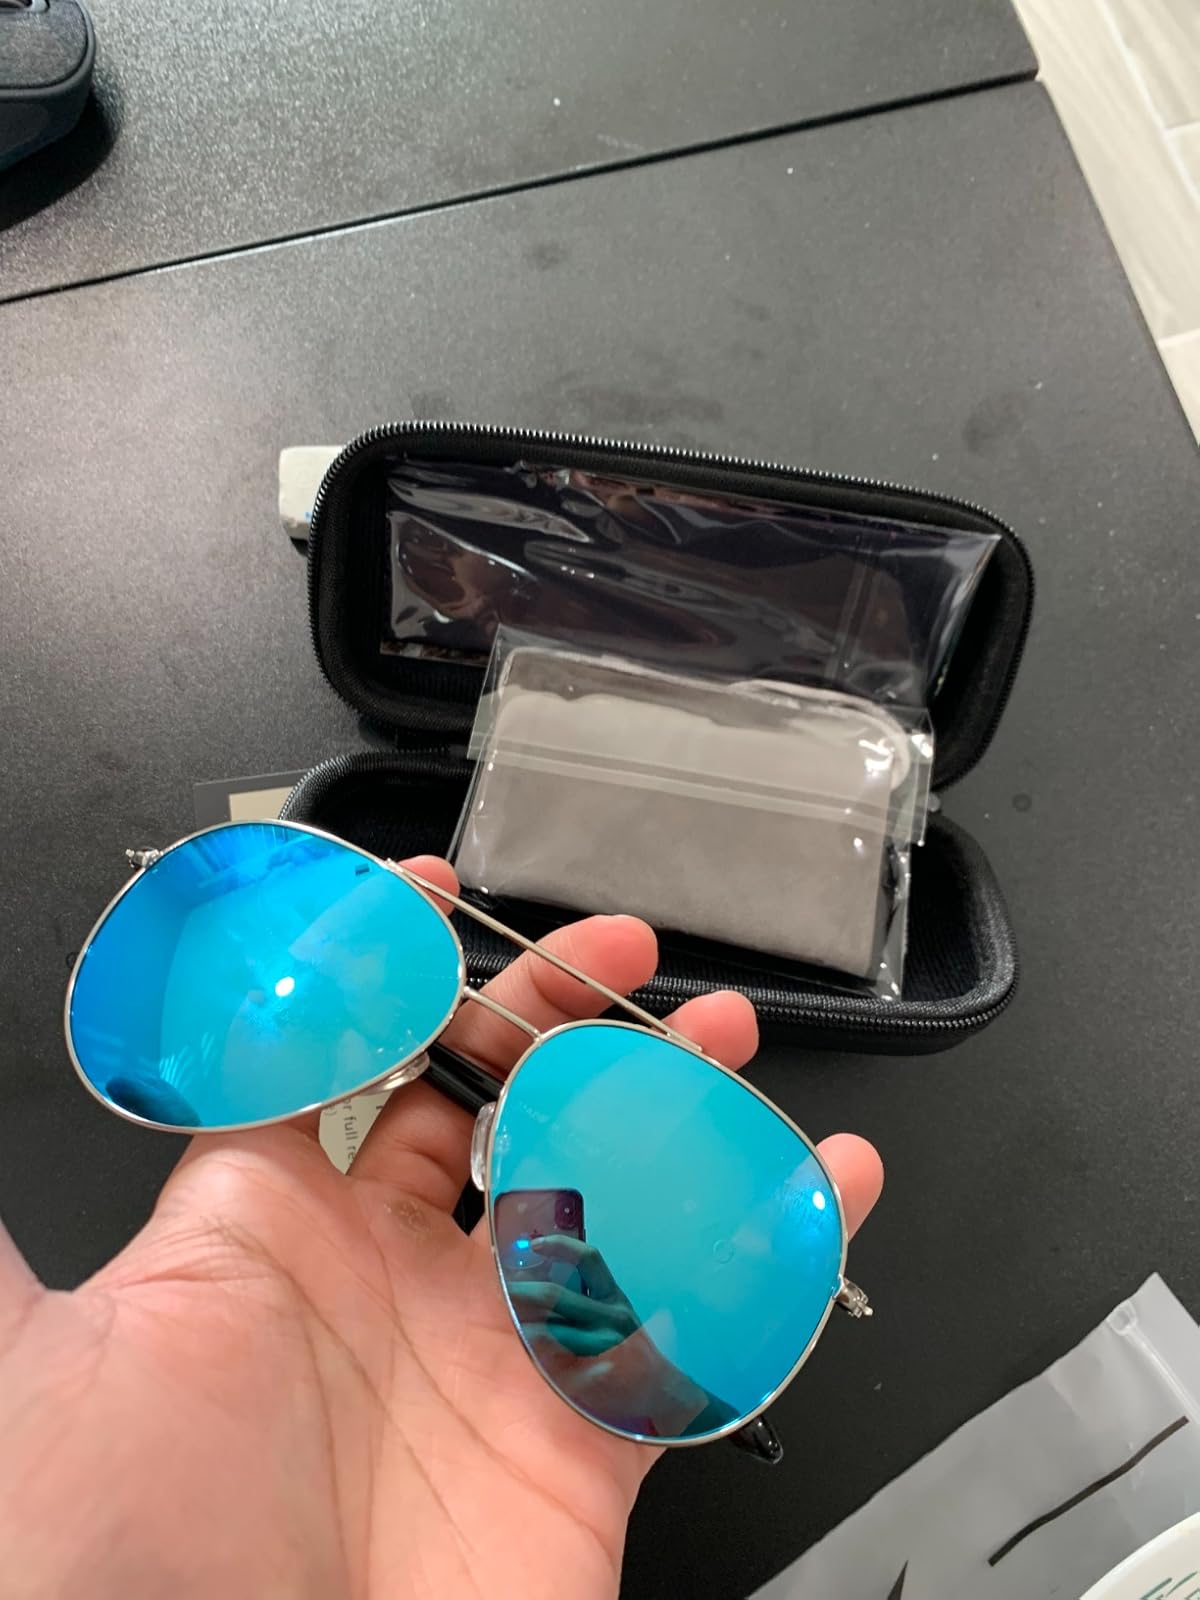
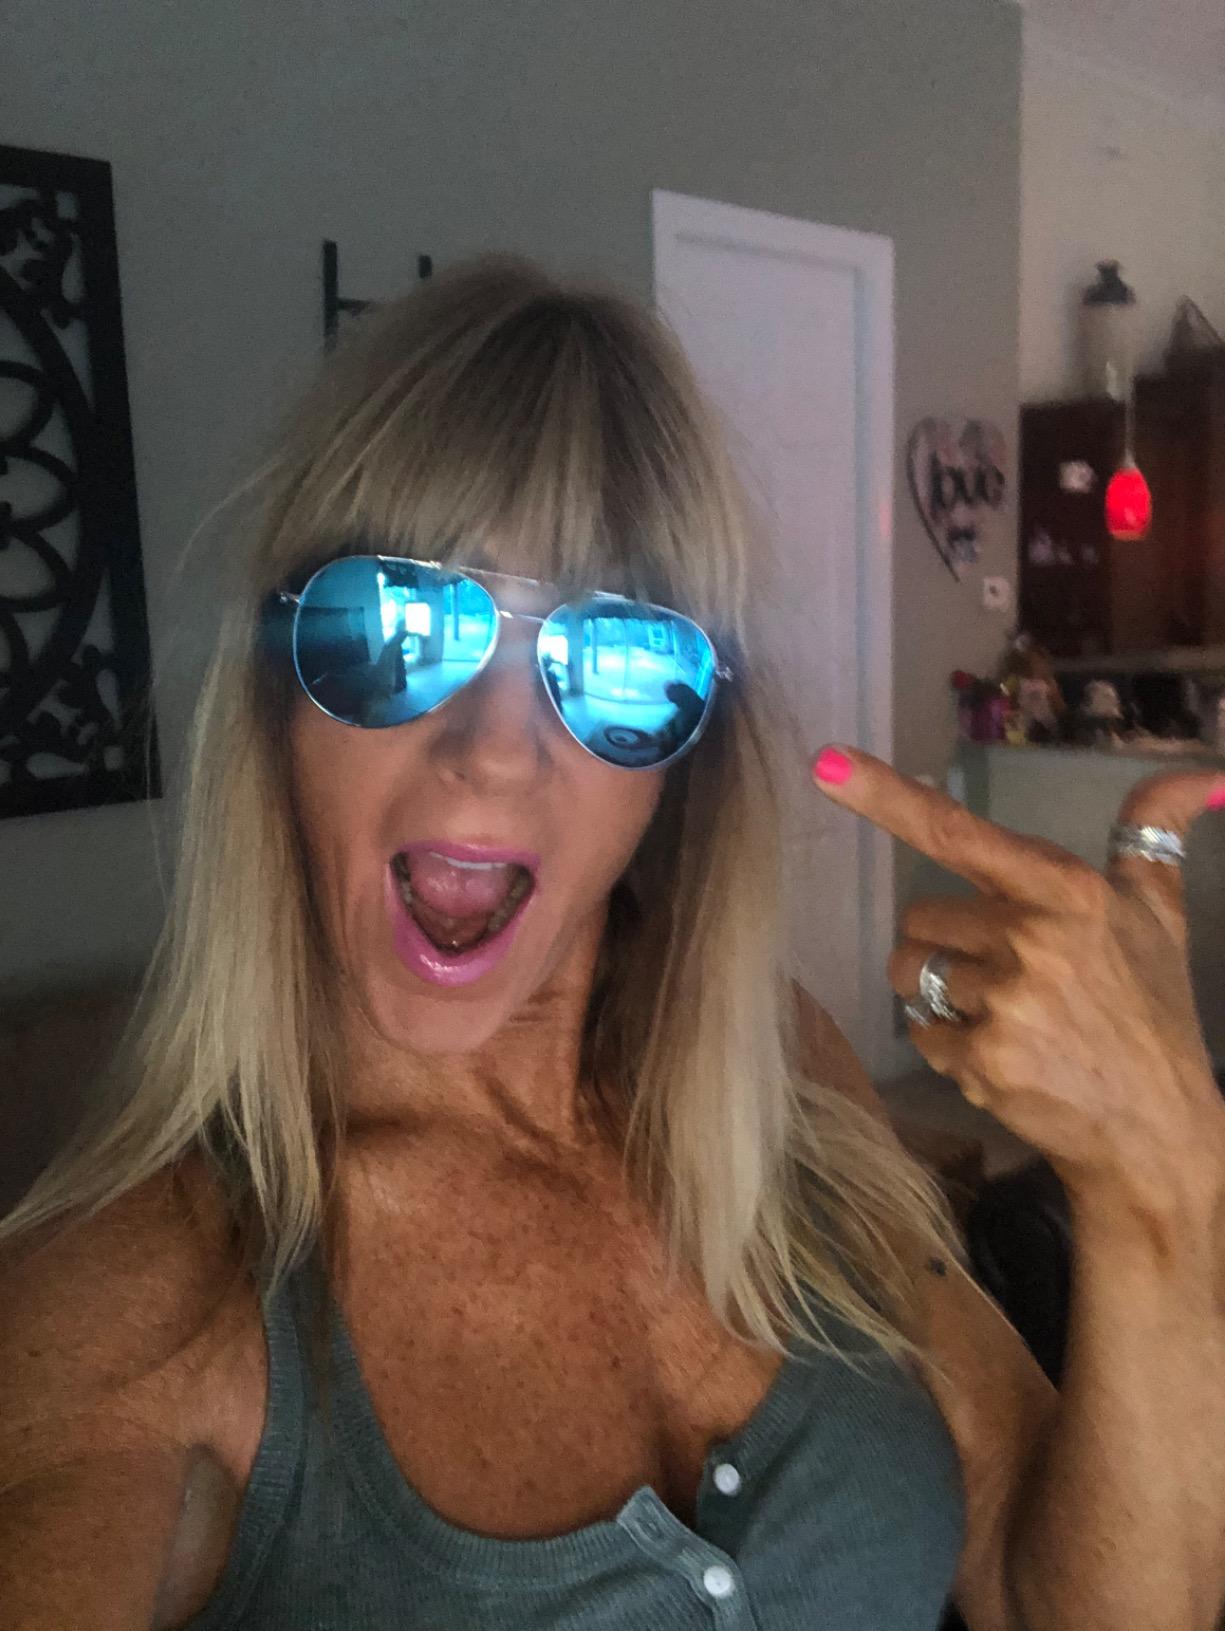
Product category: accessories_sunglasses
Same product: yes